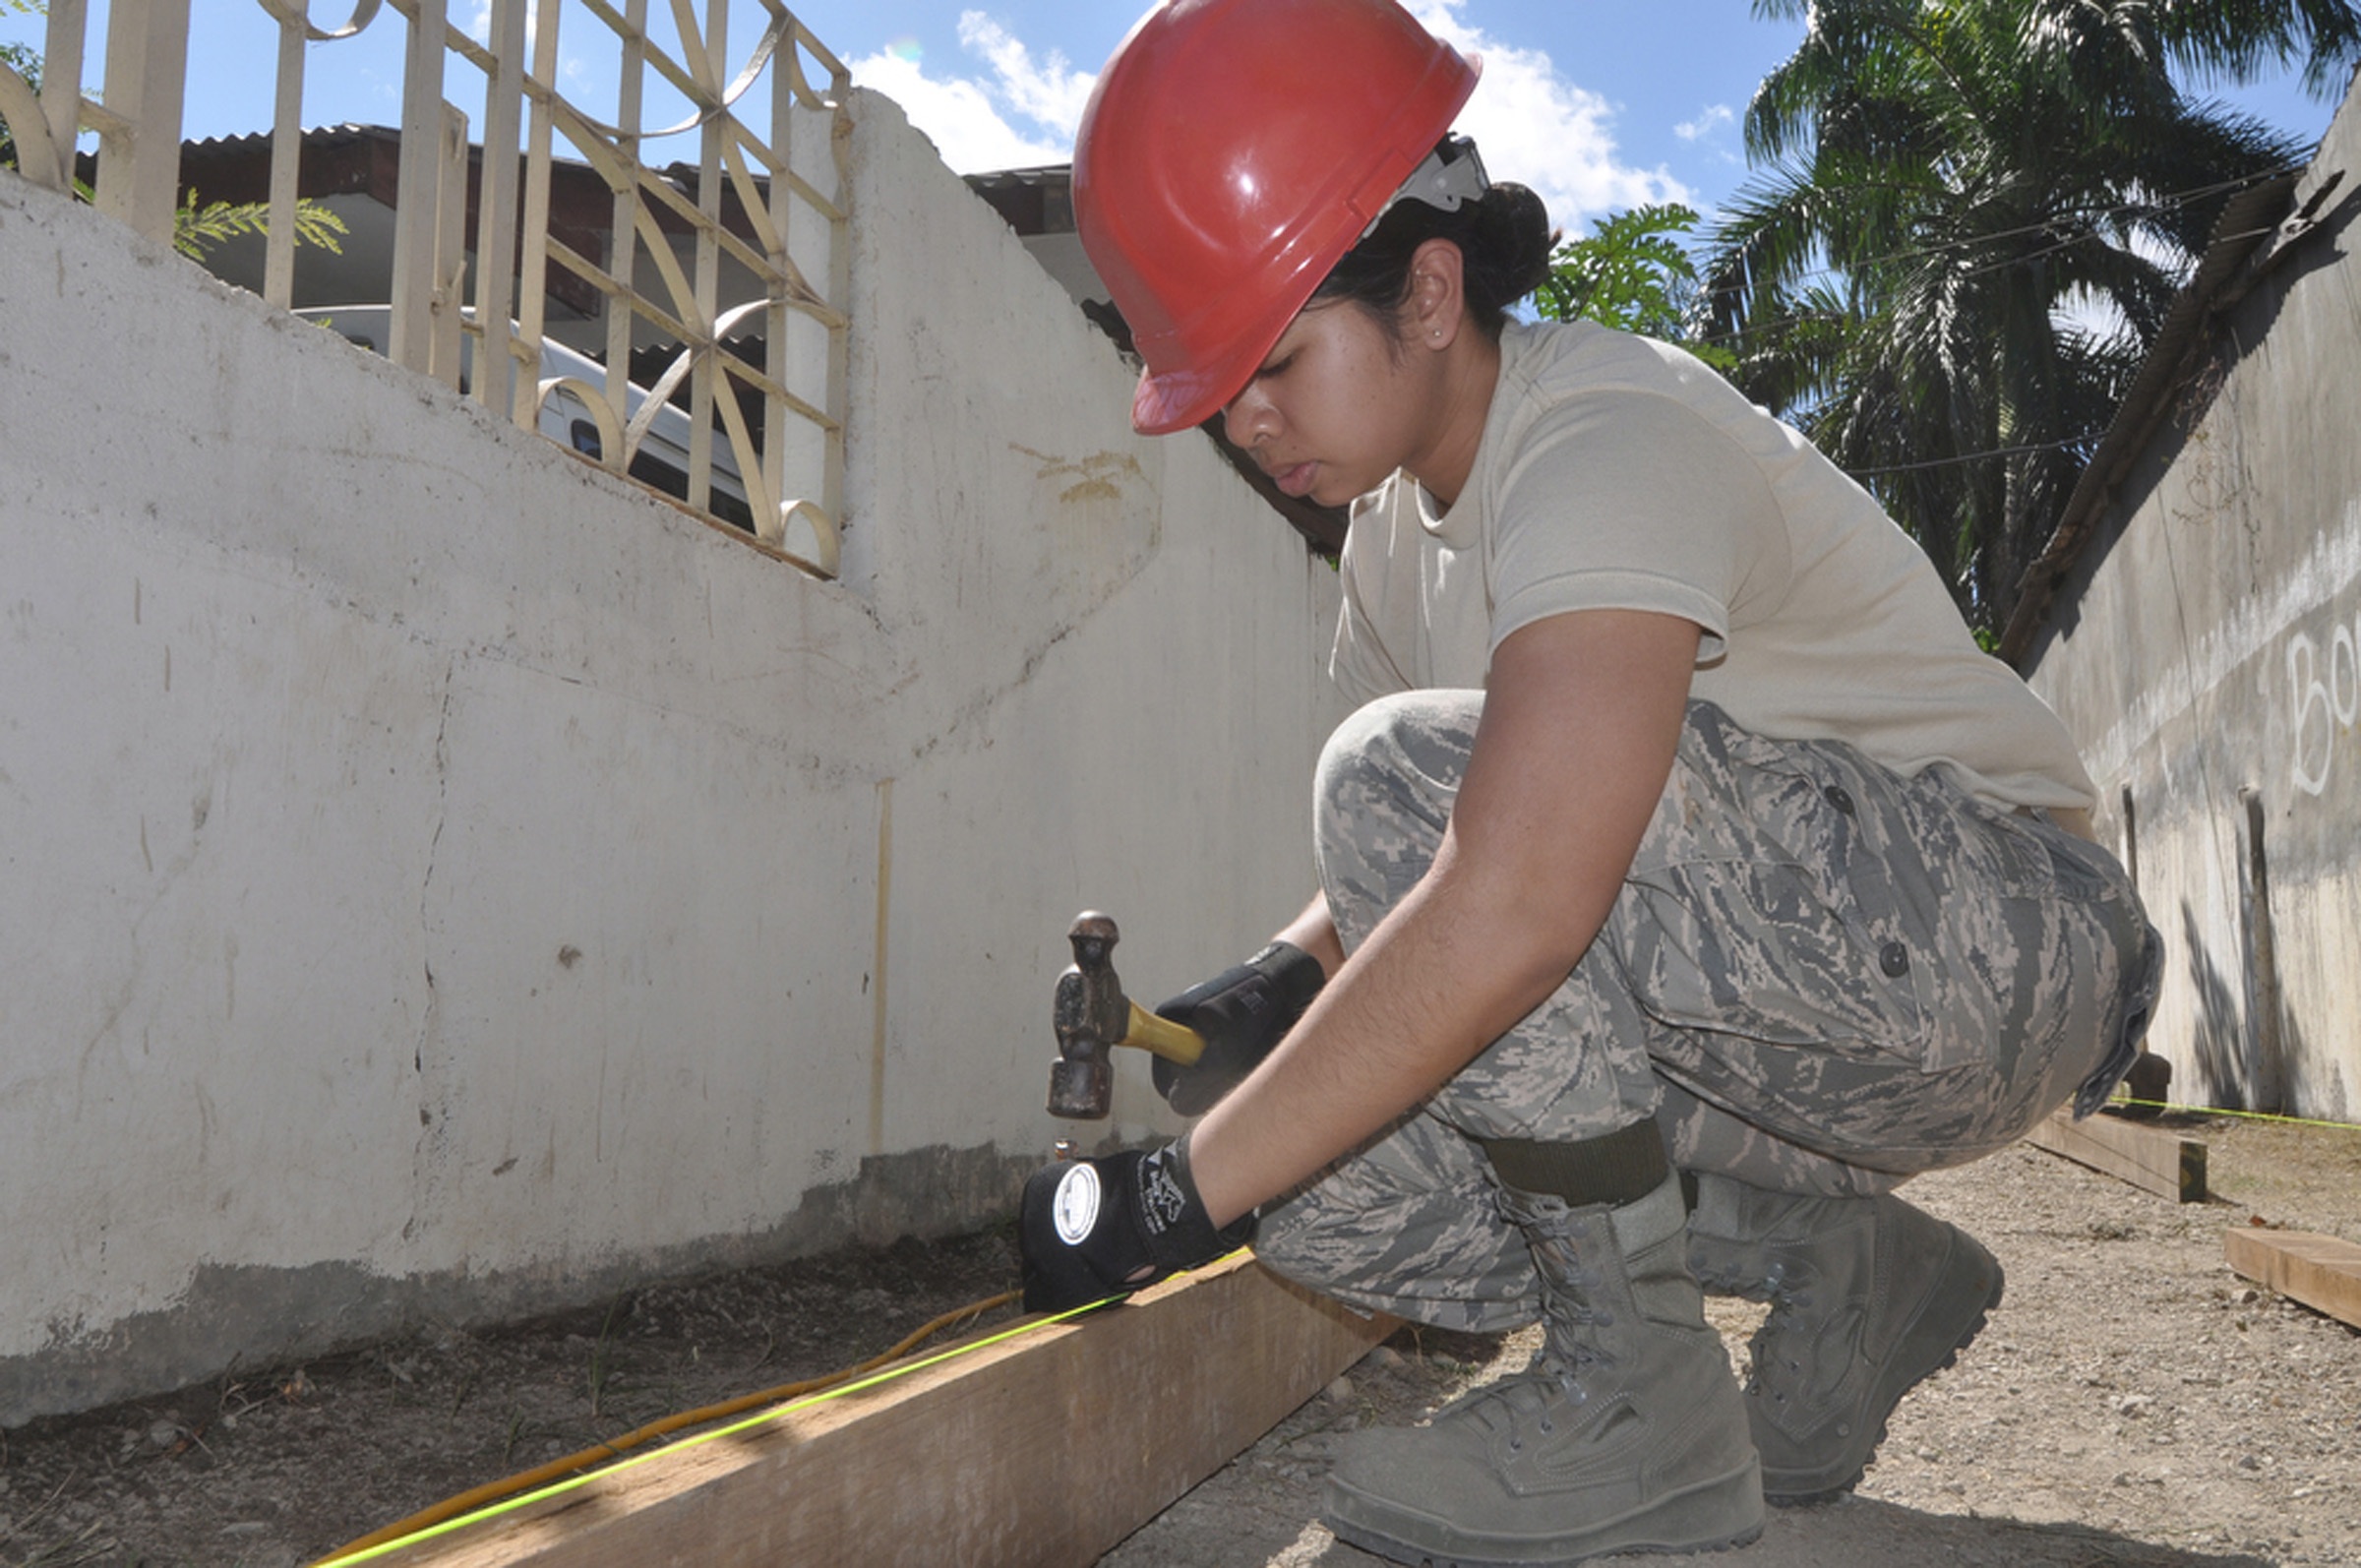
woman, building, asphalt, construction, hammer, worker, helmet, build, site, labor, job, laborer, hardhat, construction worker, bricklayer